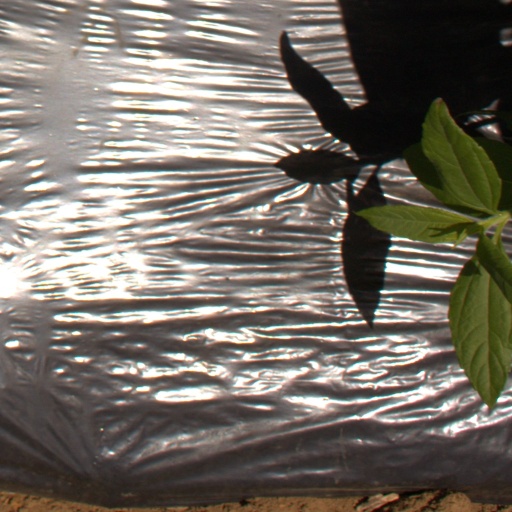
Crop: Jerusalem artichoke